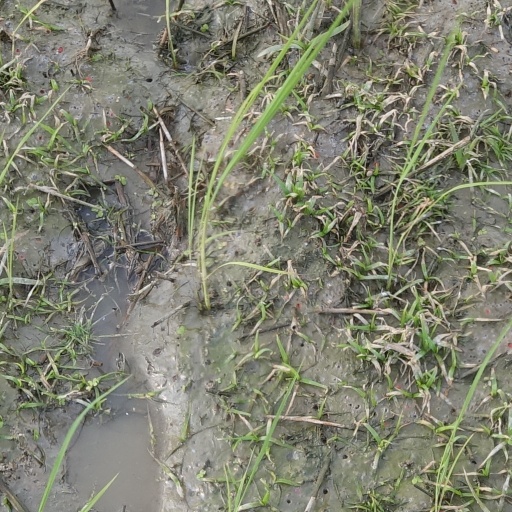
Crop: rice